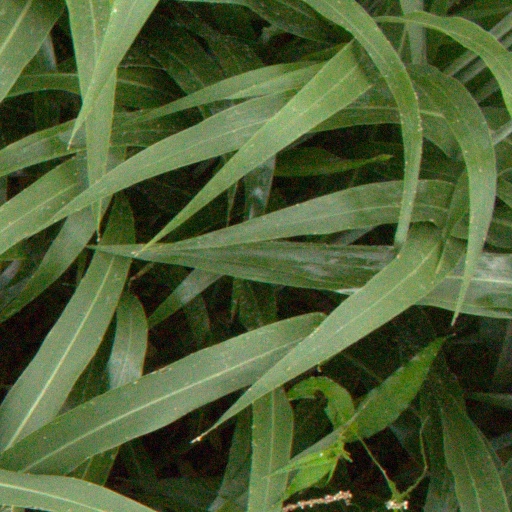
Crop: sorghum